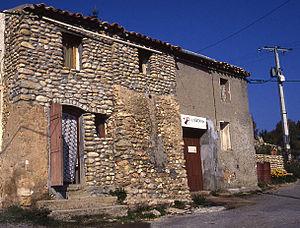
Puimichel est une commune française, située dans le département des Alpes-de-Haute-Provence en région Provence-Alpes-Côte d'Azur.